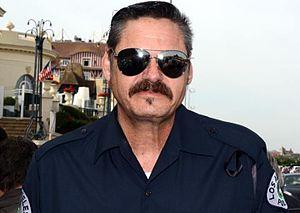
Mark Burnham at the Deauville film festival
Wrong Cops est une comédie franco-américaine réalisée par Quentin Dupieux sortie en 2013.